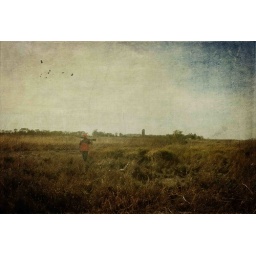
My son coming in after a long day of bird hunting.